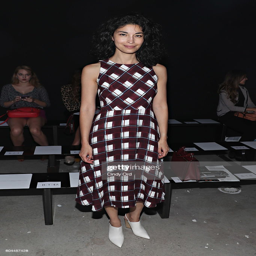
person attends the fashion show during fashion week .